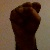
The image shows a hand gesture representing the letter 'S' in Indian Sign Language.